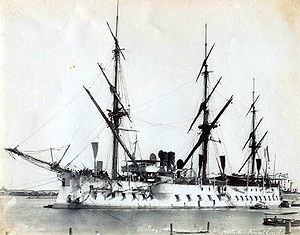
Bayard (panserkrydser) / Tjeneste
Bayard ved nordenden af Suezkanalen i Port Said
Panserkrydseren Bayard er den første rigtige franske panserkrydser. Tidligere udrustede den franske marine små panserskibe til krydsertjeneste, men de var for langsomme til at være rigtige krydsere. Bayard havde skroget bygget af træ og overbygningen af stål. Det var den første panserkrydser med hovedarmeringen anbragt i drejetårne. Bayard er navnet på en magisk hest i et berømt fransk middelalderdigt og er også tilnavnet til Pierre du Terrail, Ridder af Bayard.